Tire Discounters

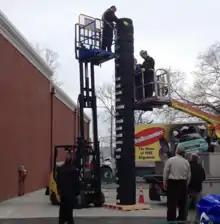
Record-breaking 2014 tire stack

Chip Wood wrote the original signs for years. Now, a group of people writes the signs at the Cincinnati office and send them to the stores twice a week. They have been shared on BuzzFeed, Reddit, and more.